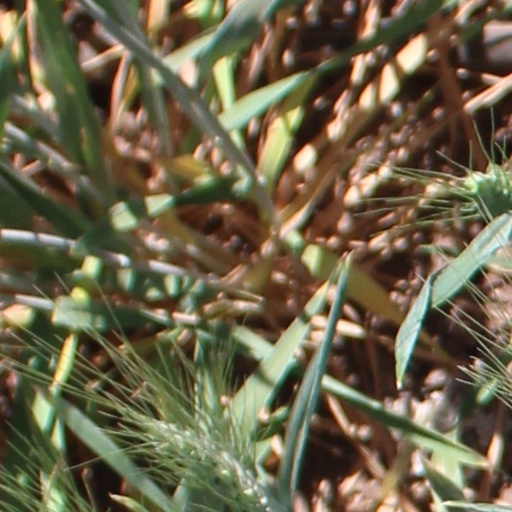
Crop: wheat